Beata Vergine Assunta, San Giorgio su Legnano

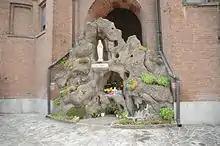
The "cave" of the church of the Blessed Virgin of the Assumption

The entrance door, which is from 1981, was built by the sculptor Ferrari of Ponte di Legno. The door is in iron and steel covered with bronze panels: the external part is decorated with representations that represent scenes of life of Mary. In the same year are the six copper panels that are placed inside the building and represent as many biblical scenes: the "Baptism of Jesus", "The Wedding at Cana", the evangelical beatitudes, the "Healing the paralytic at Bethesda" and the "Samaritan woman at the well".